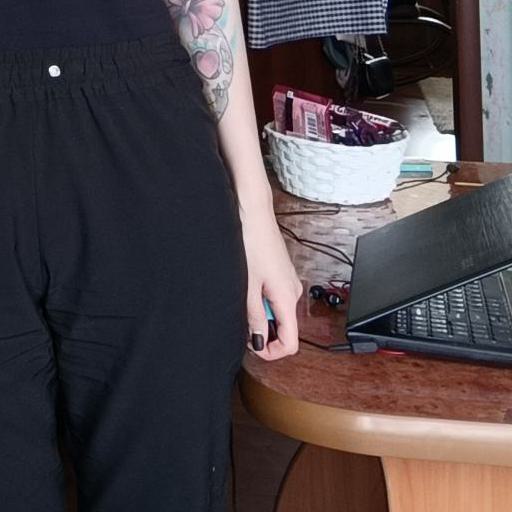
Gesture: no_gesture